Organic semiconductor

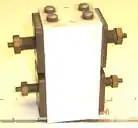
An organic polymer voltage-controlled switch from 1974. Now in the Smithsonian Chip collection

In 1973 Dr. John McGinness produced the first device incorporating an organic semiconductor. This occurred roughly eight years before the next such device was created. The "melanin (polyacetylenes) bistable switch" currently is part of the chips collection of the Smithsonian Institution.